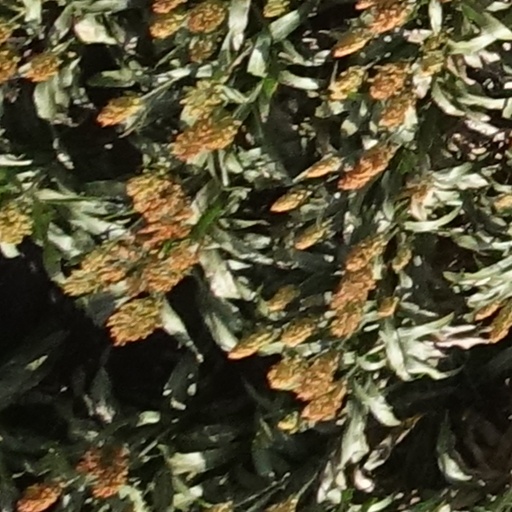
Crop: sorghum